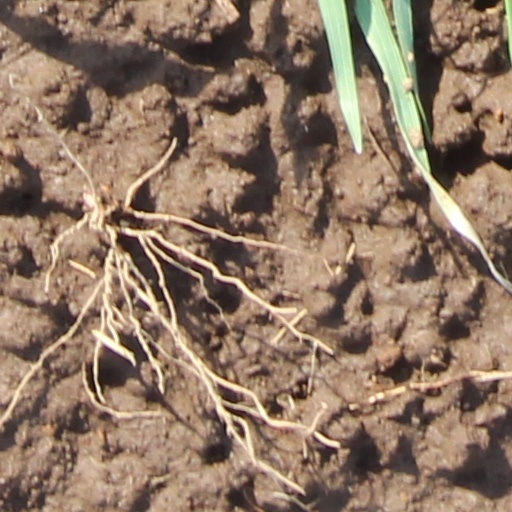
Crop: wheat